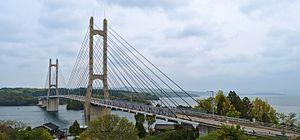
Pont aux tours jumelles Nakanoto nōdō bashi (Nanao, Ishikawa) 日本語: 中能登農道橋(石川県七尾市)